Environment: lab
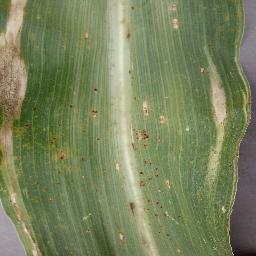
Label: northern_corn_leaf_blight